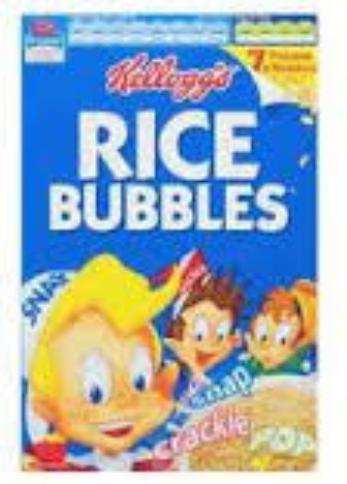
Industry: Food